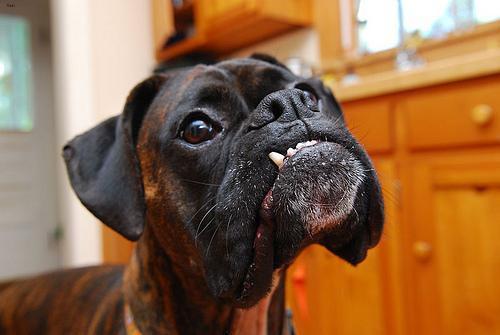
boxer